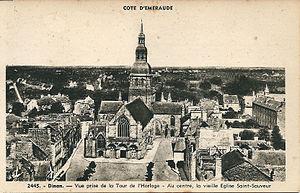
Dinan (Côte du Nord , France)